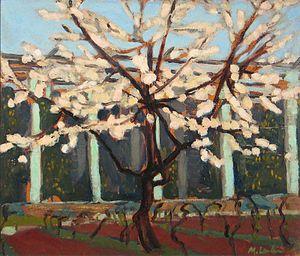
Maria Magdalena Laubser, dite Maggie Laubser est une femme peintre sud-africaine, connue pour avoir introduit l'expressionnisme en Afrique du Sud. Son travail fut d'abord accueilli avec scepticisme par les critiques encore attachés aux principes qui régissaient la condition féminine dans la société victorienne, puis largement reconnu par la suite, et elle est maintenant considérée comme une grande artiste sud-africaine.